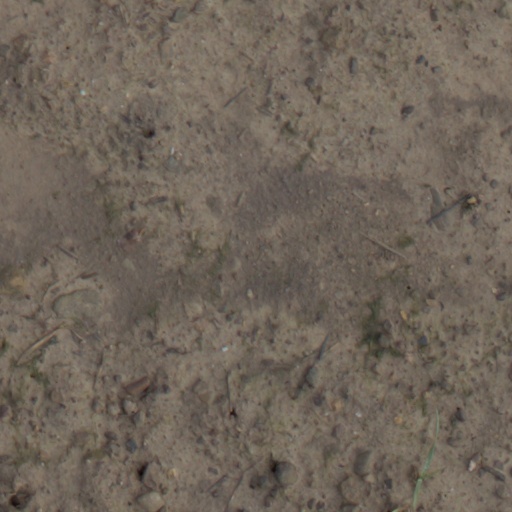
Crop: wheat